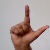
The image shows a hand gesture representing the letter 'L' in Indian Sign Language.